Louis Lambert (novel)

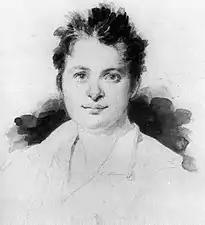
Balzac, seen here in his mid-20s, describes Louis Lambert as "slightly built, nearly five feet in height", with "hair, of a fine, bright black in masses of curls".

Biographers and critics agree that Louis Lambert is a thinly veiled version of the author, evidenced by numerous similarities between them. As a student at the Collège de Vendôme, Balzac was friends with a boy named Louis-Lambert Tinant. Like the title character, Balzac's faith was shaken at the time of his first communion. Balzac read voraciously while in school, and – like Lambert – was often punished for misbehaving in class. The precise details of the school also reflect Balzac's time there: as described in the novel, students were allowed to keep pigeons and tend gardens, and holidays were spent in the dormitories.